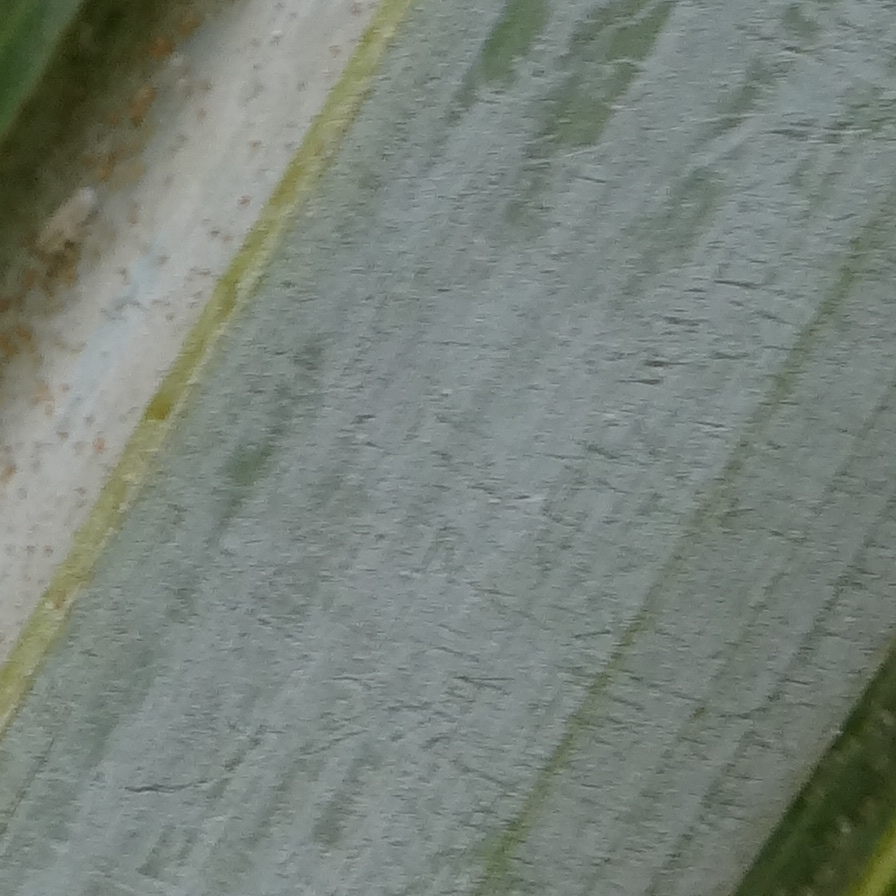
Label: Dubas